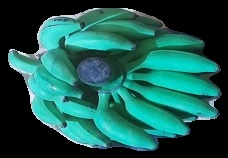
Variety: elakki-bale
Grade: grade3